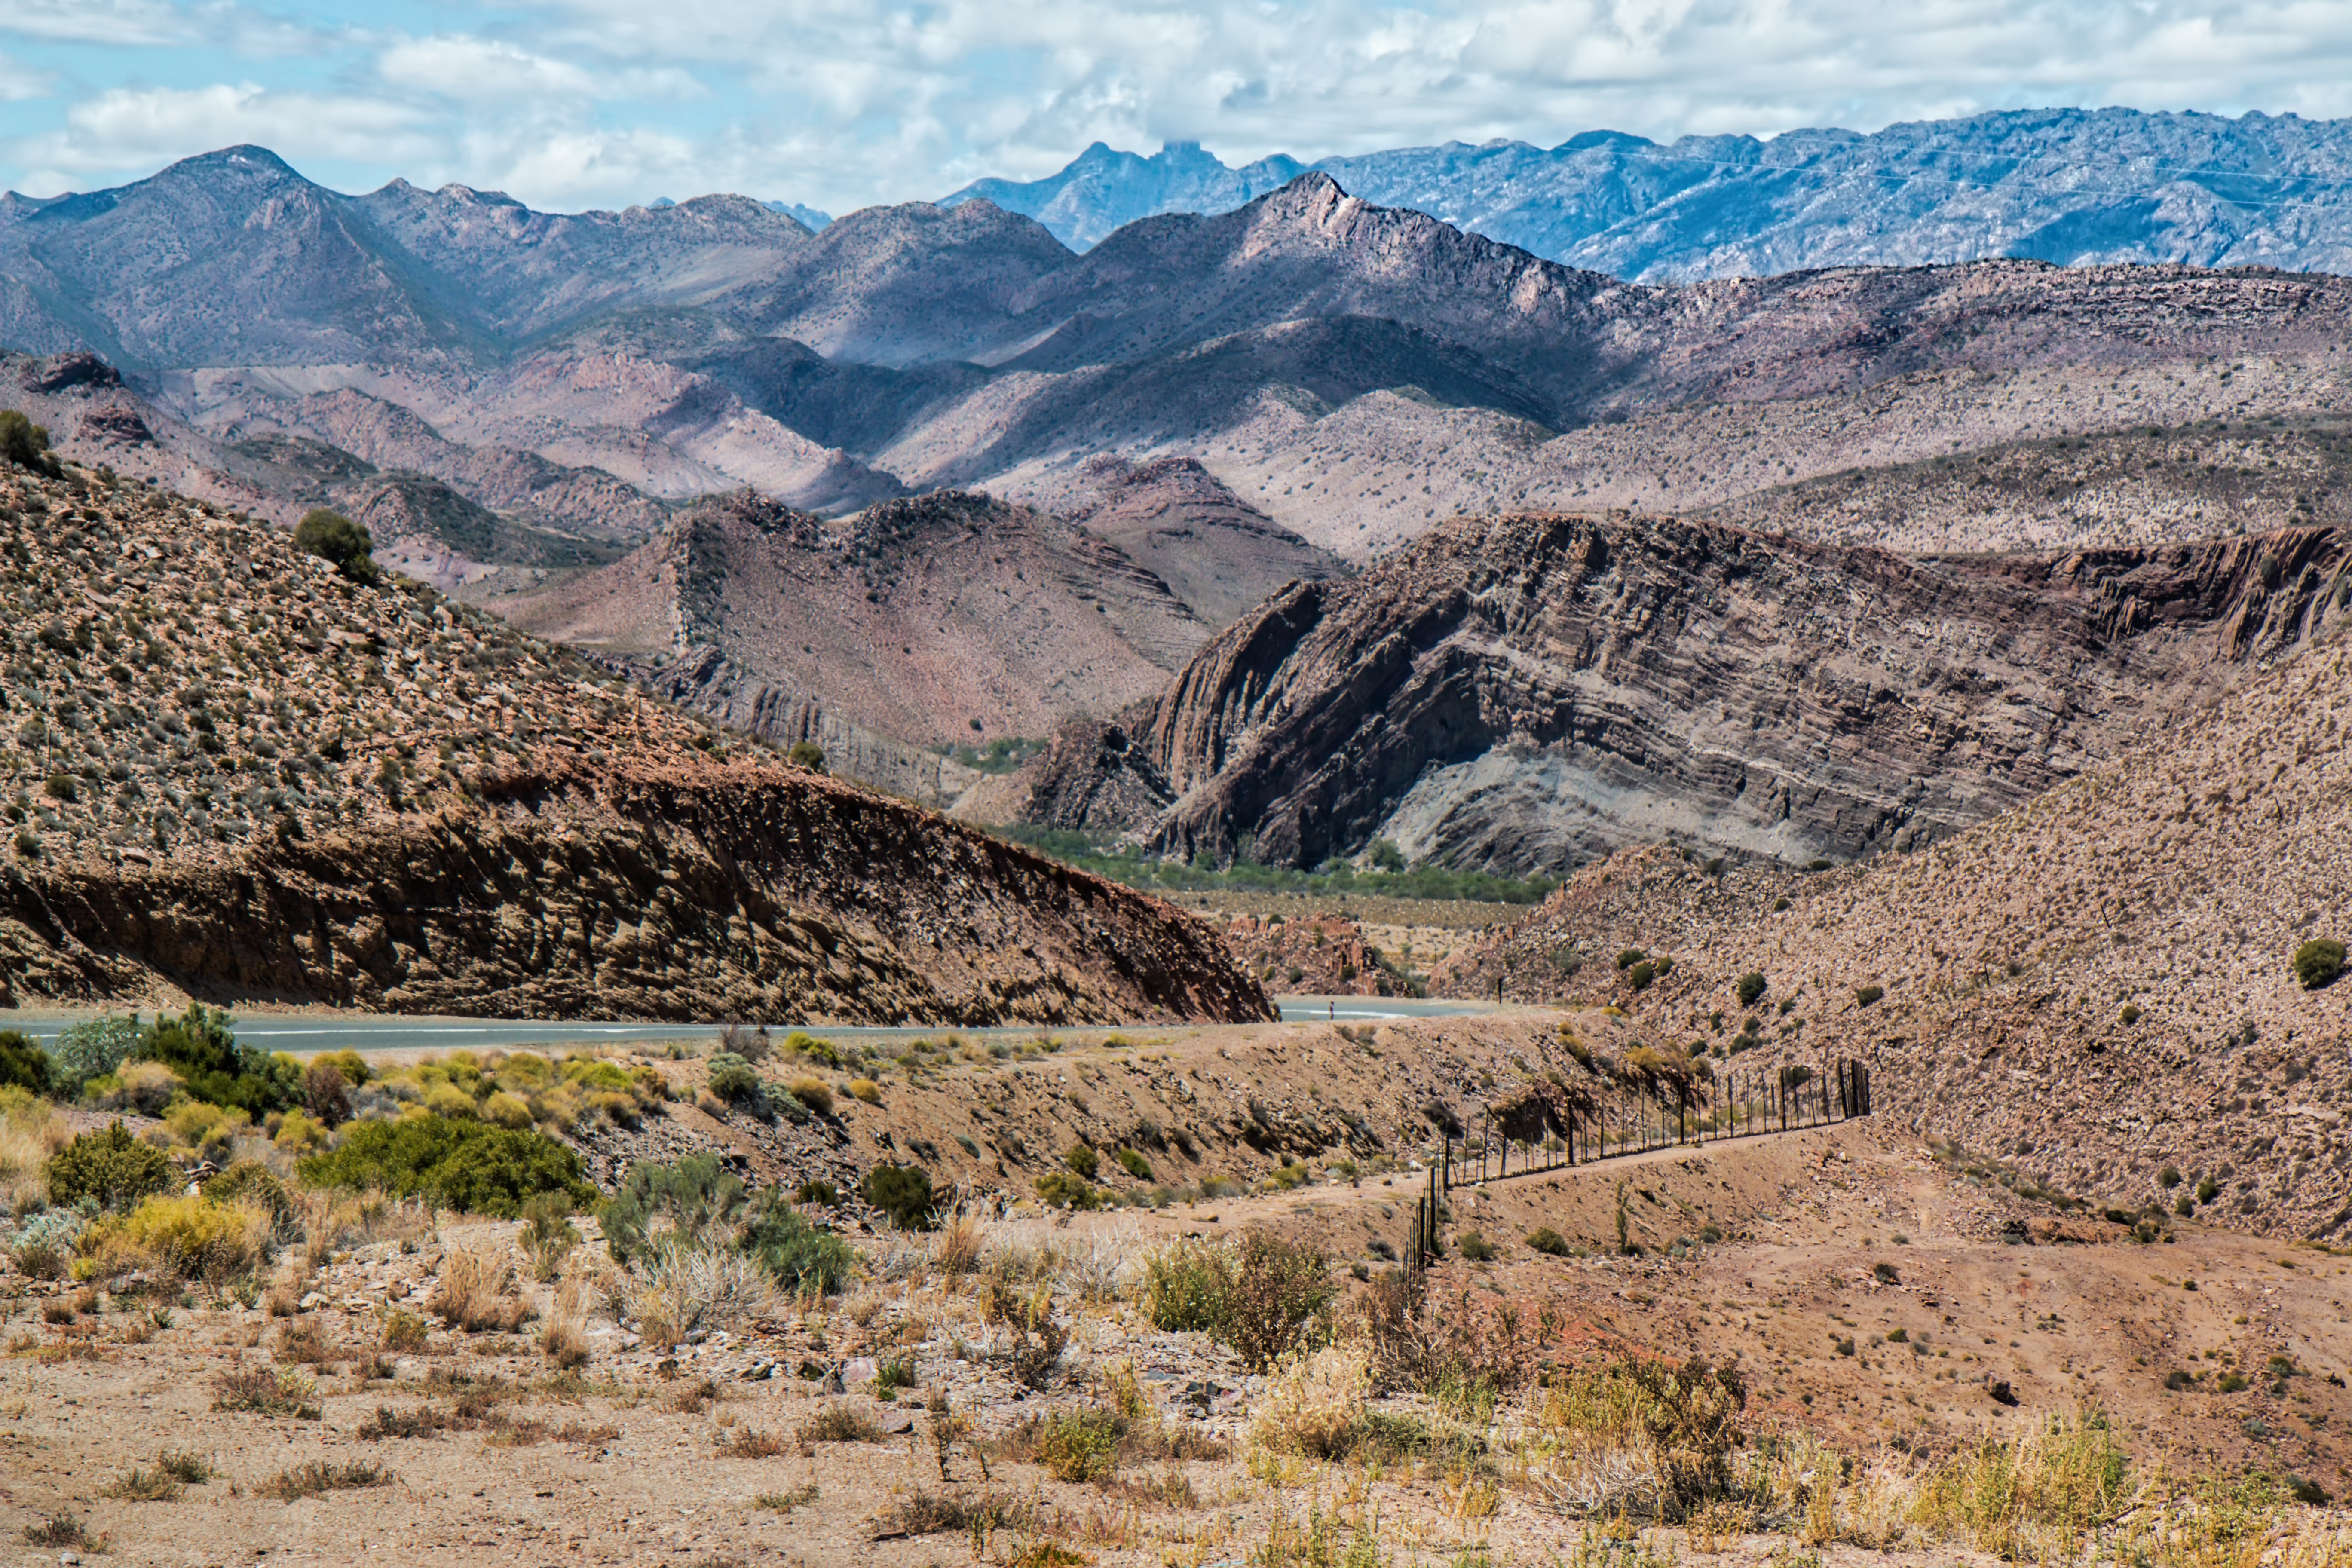
landscape, outdoor, wilderness, mountain, hiking, trail, hill, adventure, peak, valley, mountain range, travel, range, dry, remote, panoramic, scenic, hike, journey, natural, scenery, rocky, rugged, climbing, canyon, tourism, terrain, majestic, rocks, geology, trekking, mountains, badlands, plateau, exploration, wadi, harsh, south africa, rock formations, landform, nature reserve, mountain pass, western cape, karoo, sparse, parched, geographical feature, mountainous landforms, geological phenomenon, semi desert, geological formations, laingsberg, langeberg, seweweekspoort